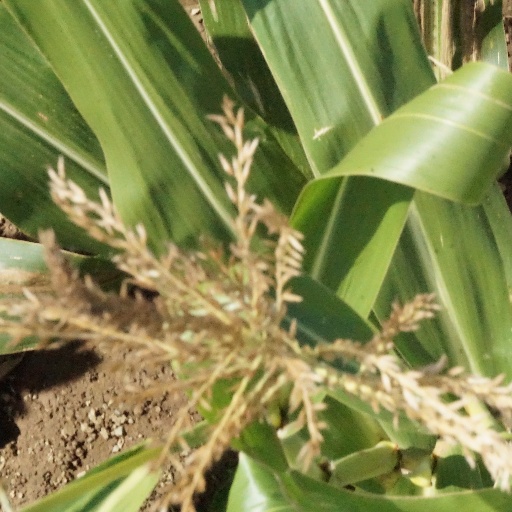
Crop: maize; corn